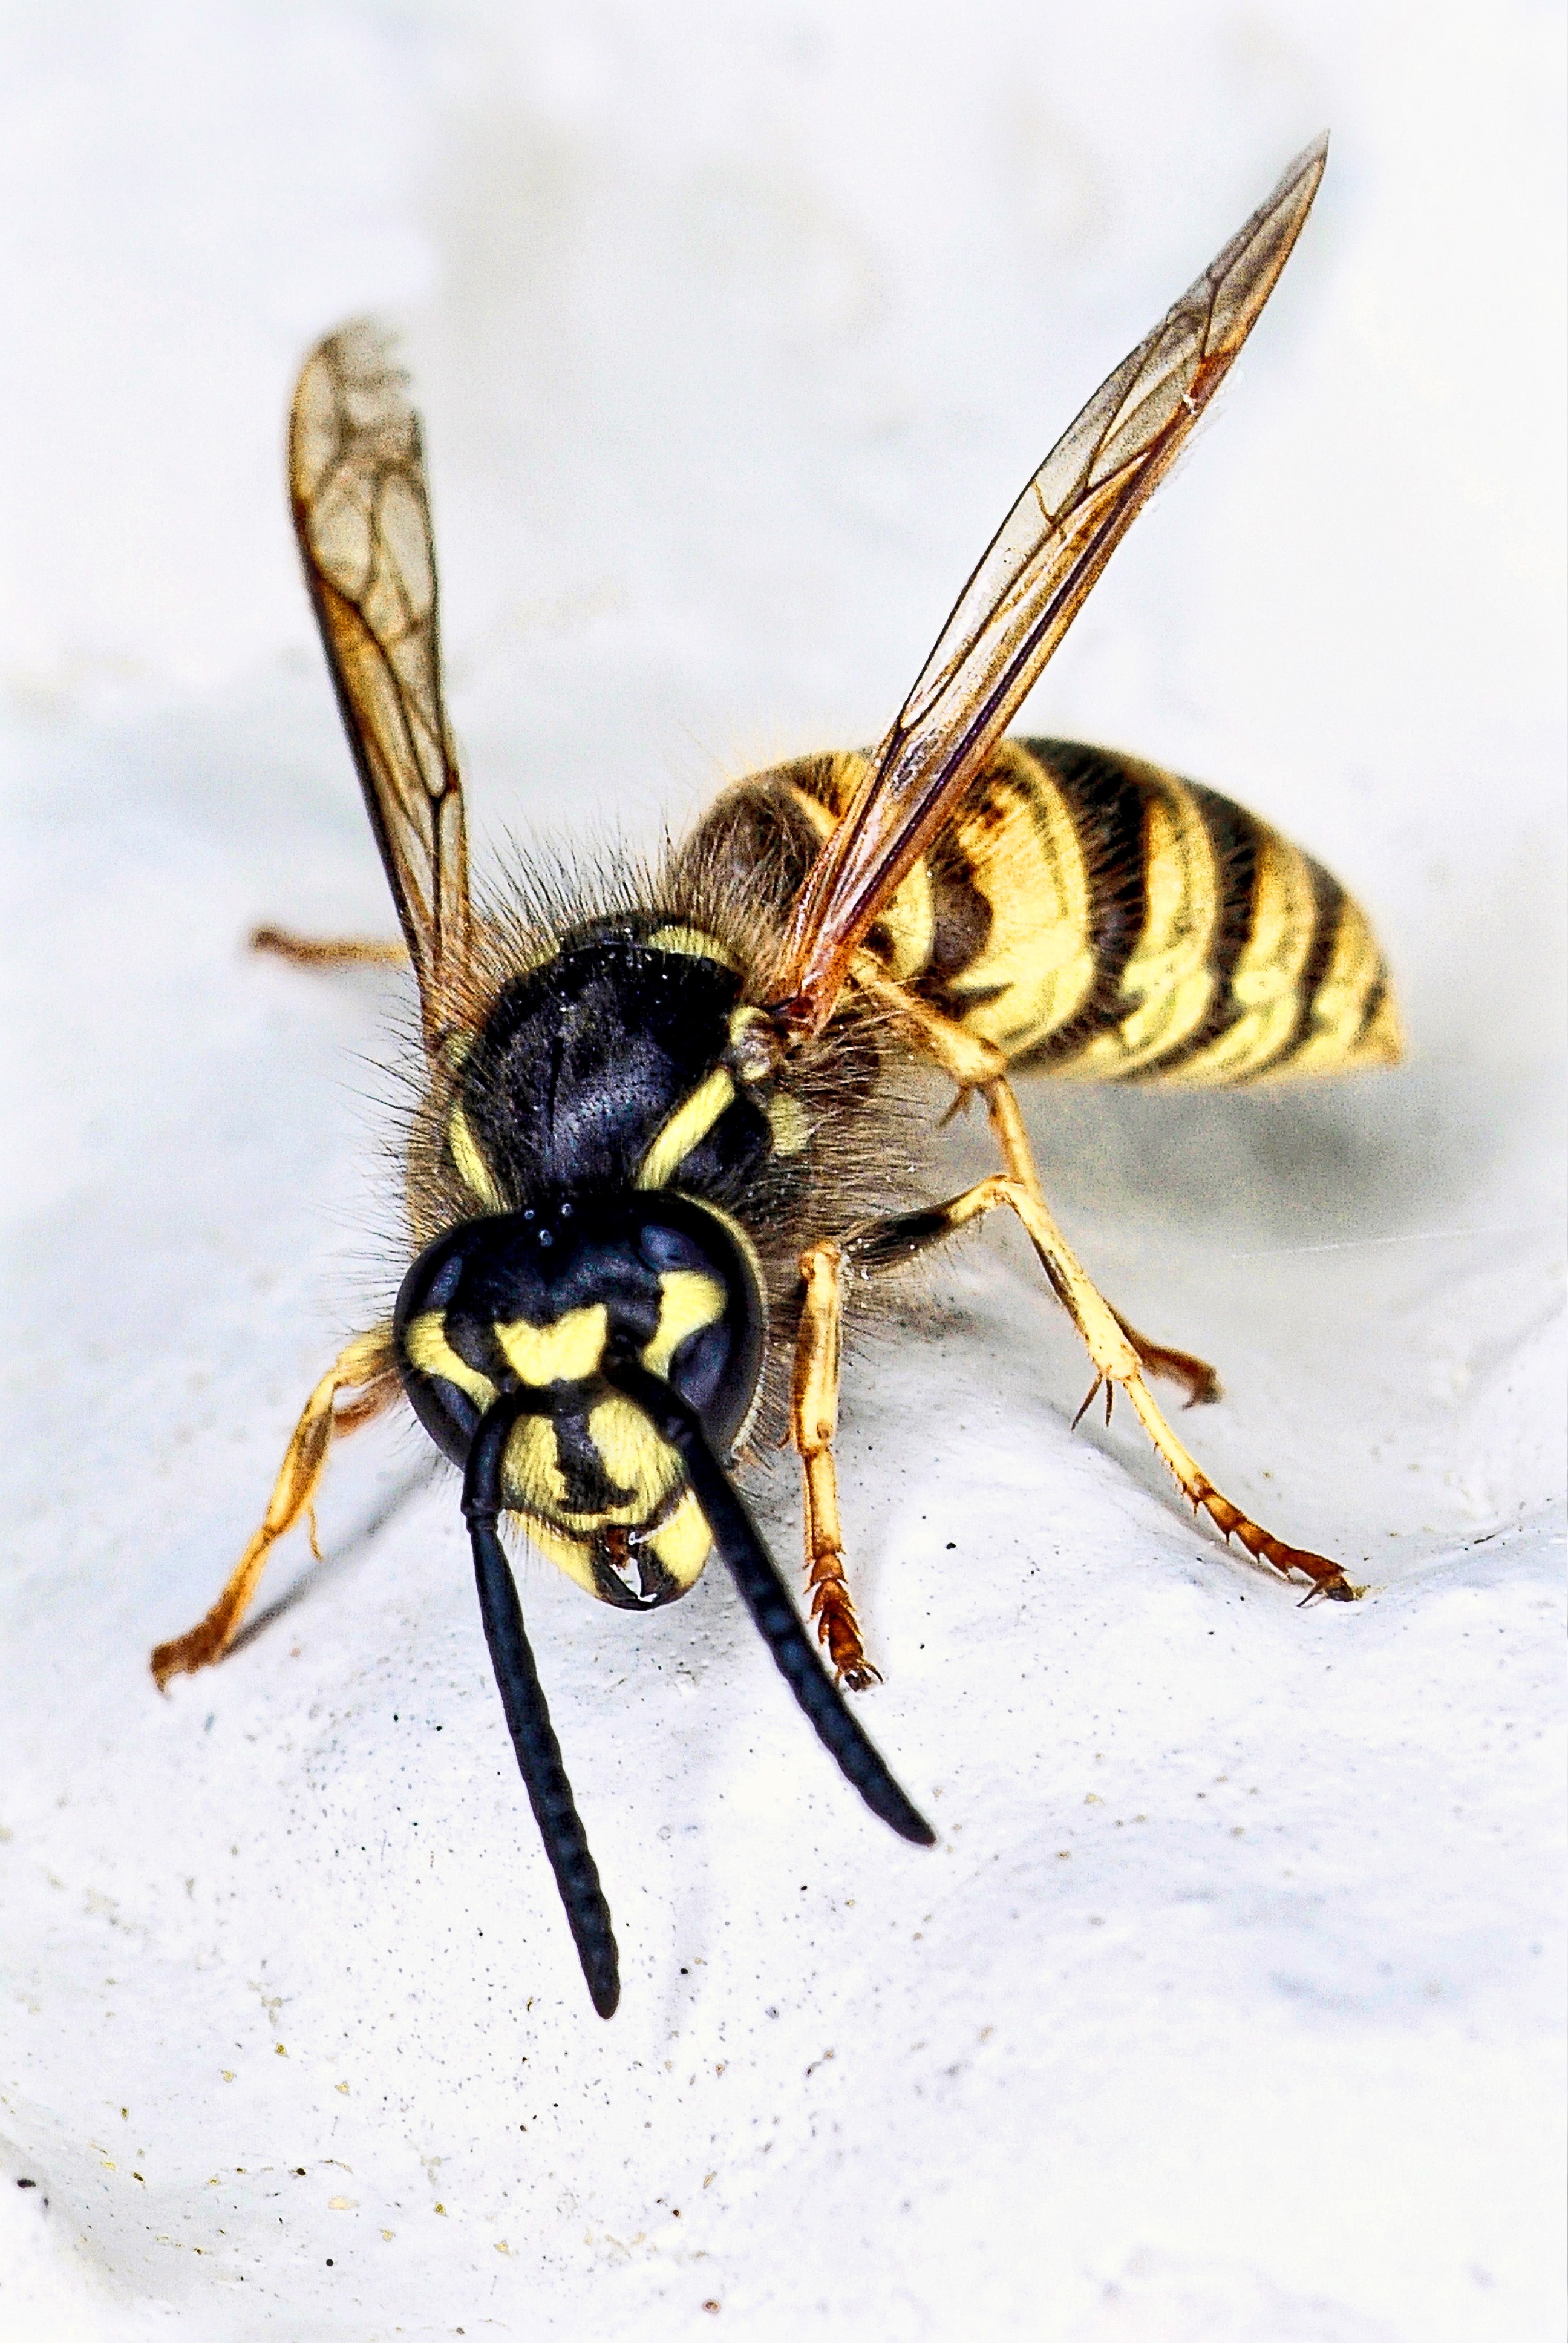
nature, outdoor, wing, fly, wildlife, insect, macro, bug, yellow, closeup, close, fauna, invertebrate, striped, close up, bee, hornet, wasp, pest, dangerous, macro photography, arthropod, honey bee, membrane winged insect